Lydia Williams

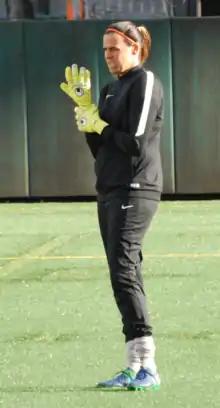
Williams warming up for Reign FC, April 2017

Returning to Houston for the 2017 season, Williams made 8 starts in goal before being traded to Seattle Reign FC on August 31 in exchange for a 2018 2nd-round draft pick. She made three starts in goal for the Reign during the remainder of the season. The Reign finished in fifth place during the regular season.